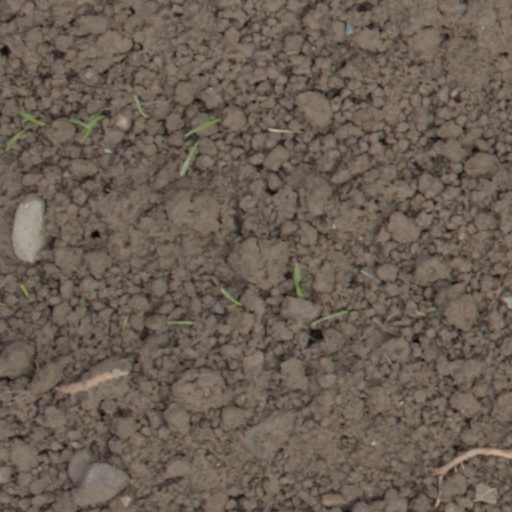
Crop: wheat